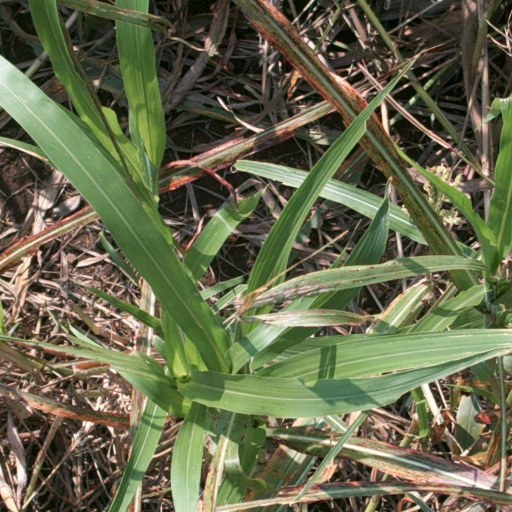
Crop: sorghum